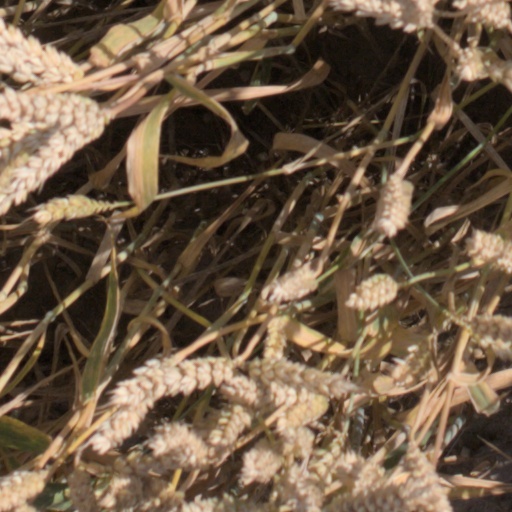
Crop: wheat